Maekawa's theorem

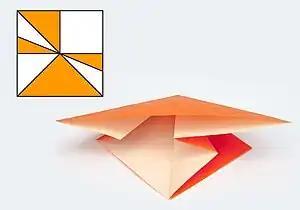
In this one-vertex crease pattern, the number of mountain folds (the five folds with the colored side out) differs by two from the number of valley folds (the three folds with the white side out)

Maekawa's theorem is a theorem in the mathematics of paper folding named after Jun Maekawa. It relates to flat-foldable origami crease patterns and states that at every vertex, the numbers of valley and mountain folds always differ by two in either direction. The same result was also discovered by Jacques Justin and, even earlier, by S. Murata.